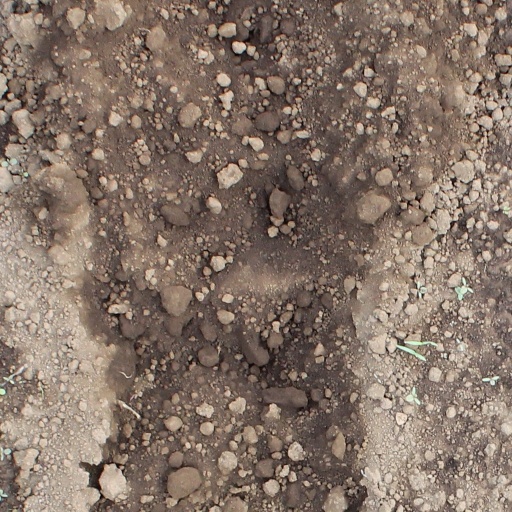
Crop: soybean